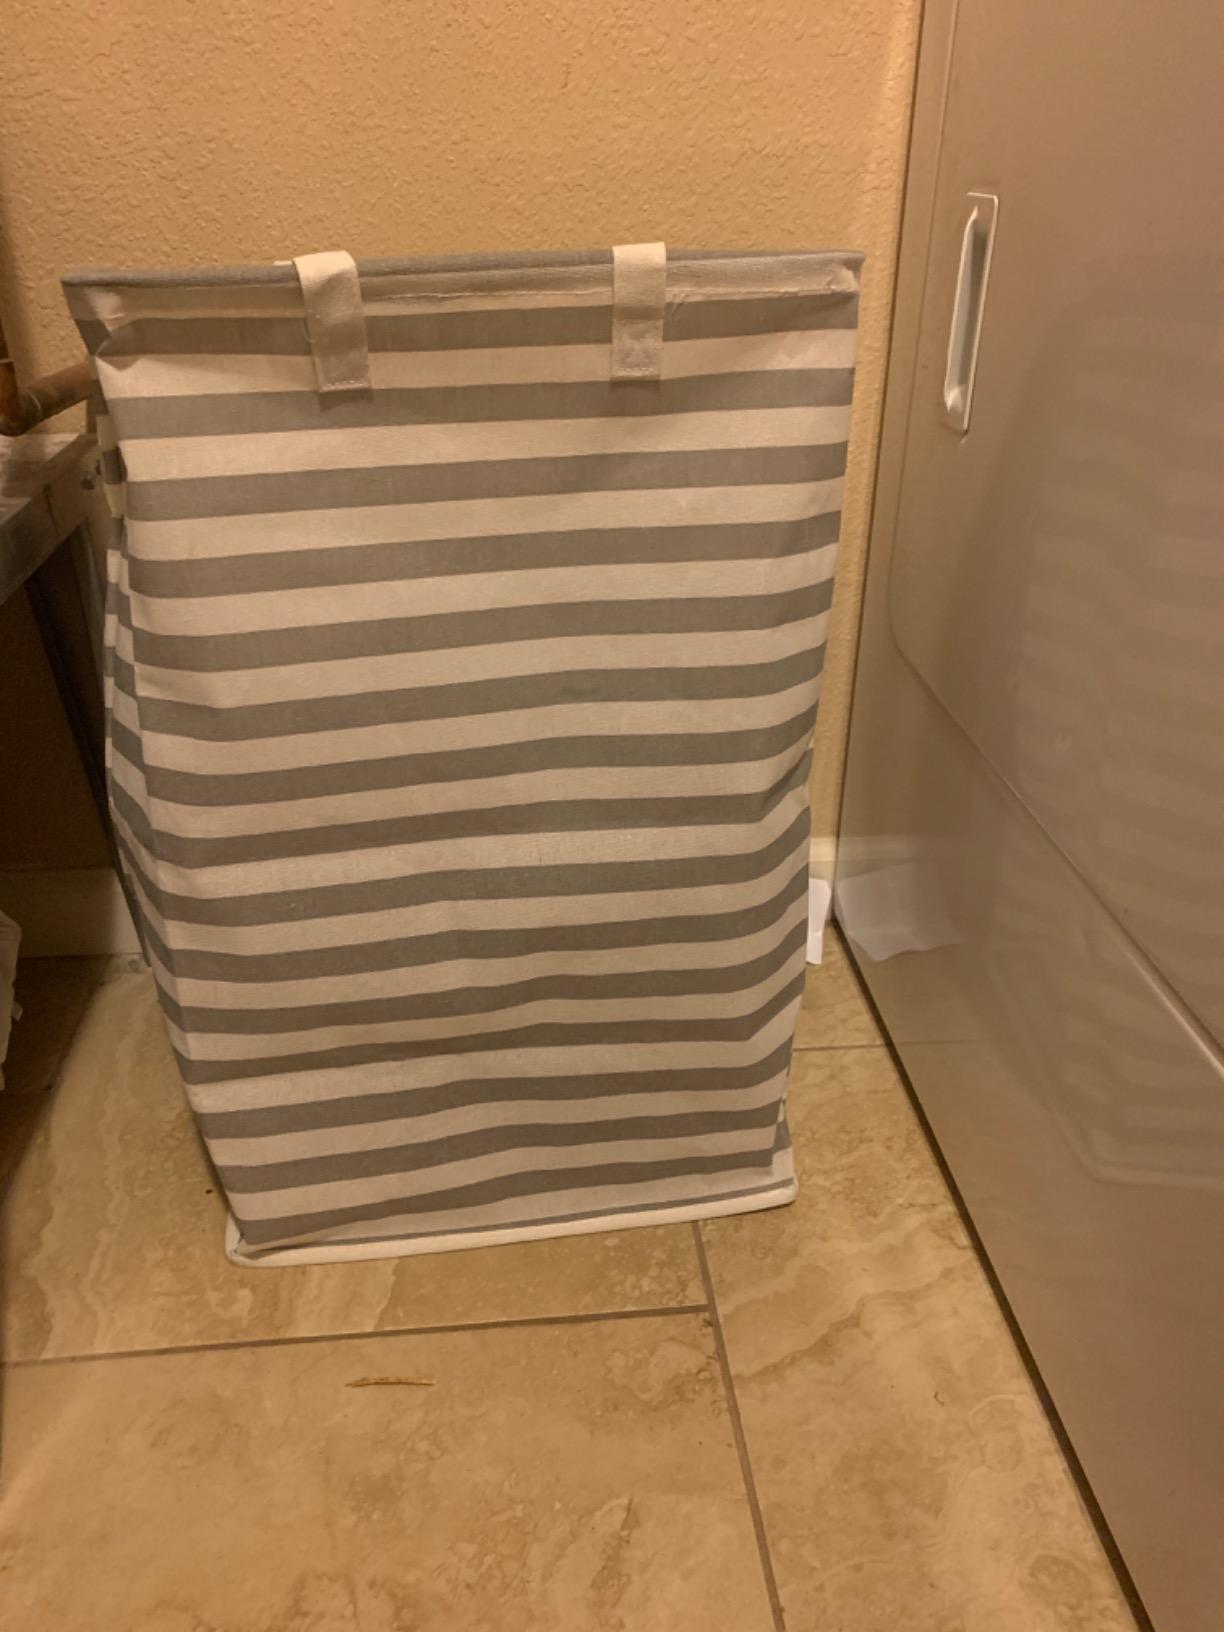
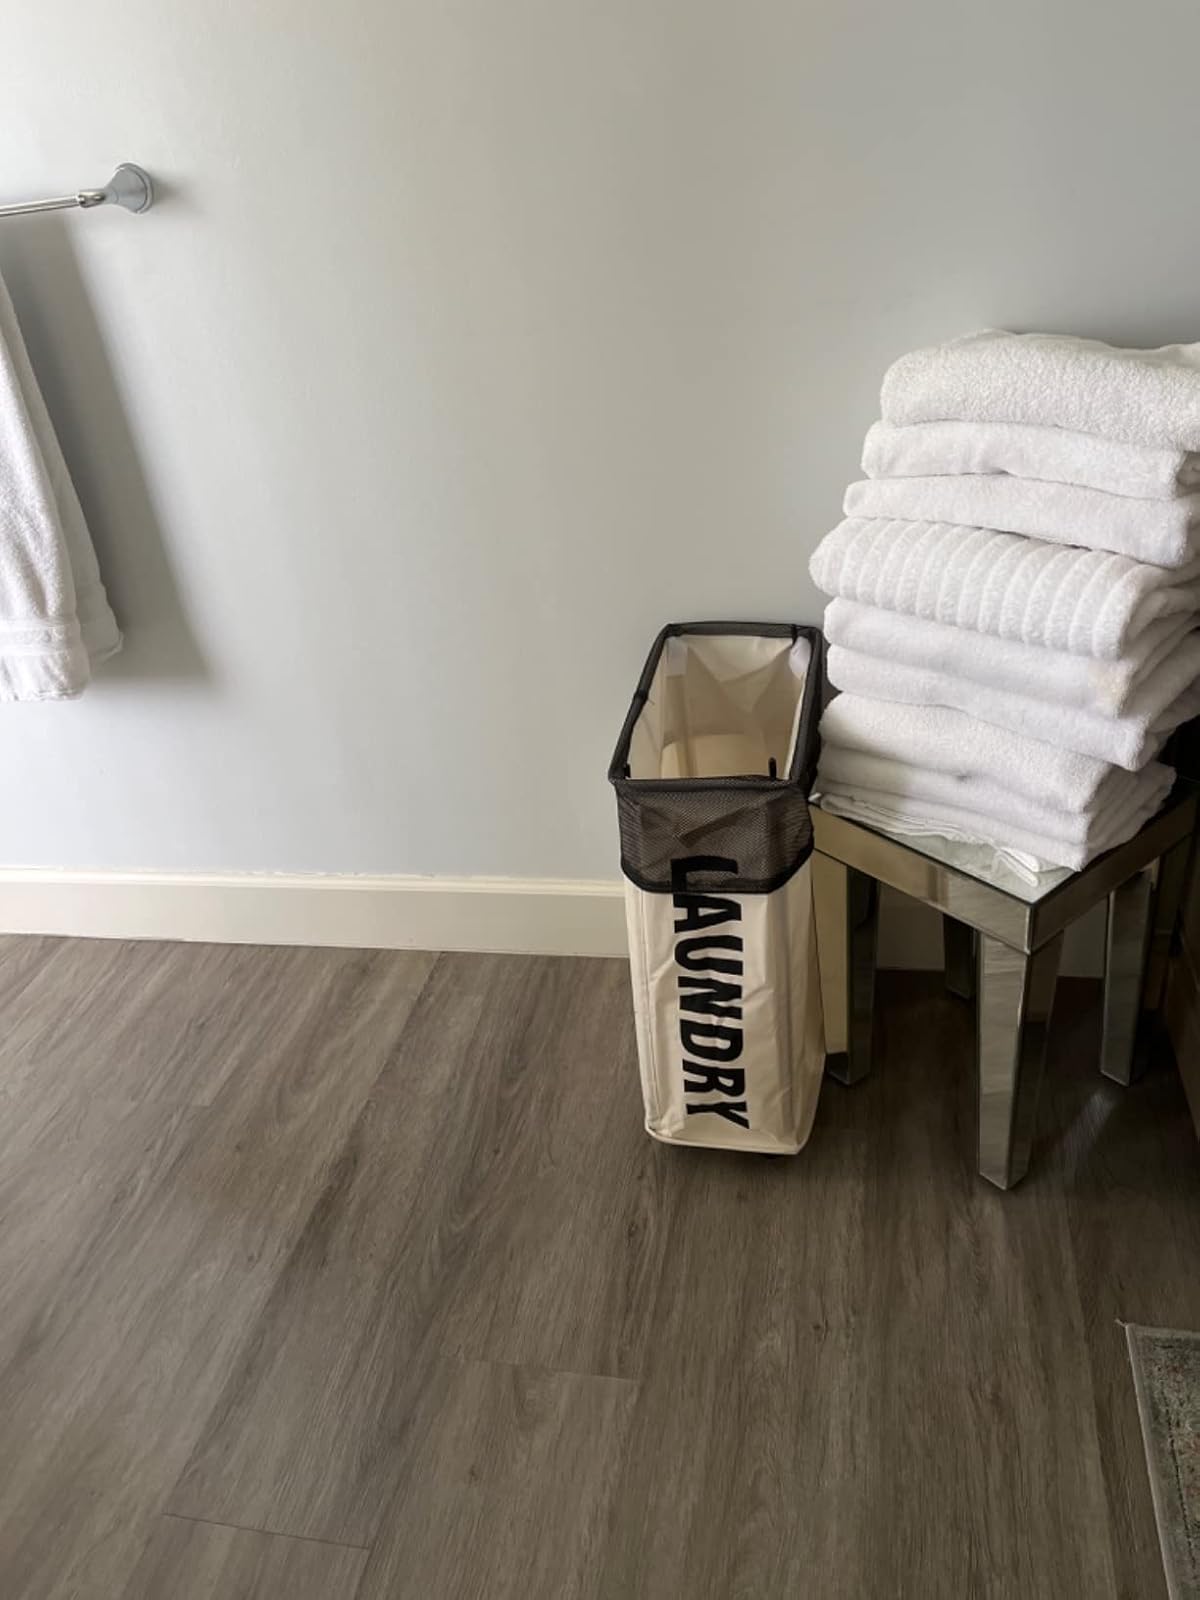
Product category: items_hamper
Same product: no